Baltimore Ravens

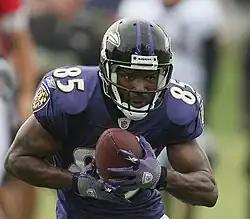
Derrick Mason played mainly as the Ravens No. 1 receiver from 2005 through 2010.

In 2003, the Ravens drafted their new quarterback, Kyle Boller, but he was injured midway through the season and was replaced by Anthony Wright. Jamal Lewis ran for 2,066 yards (including a then-NFL record 295 yards in one game against the Cleveland Browns on September 14). With a 10–6 record, Baltimore won their first AFC North division title. Their first playoff game, at home against the Tennessee Titans, went back and forth, with the Ravens being held to only 54 yards total rushing. The Titans won 20–17 on a late field goal, and Baltimore's season ended early.